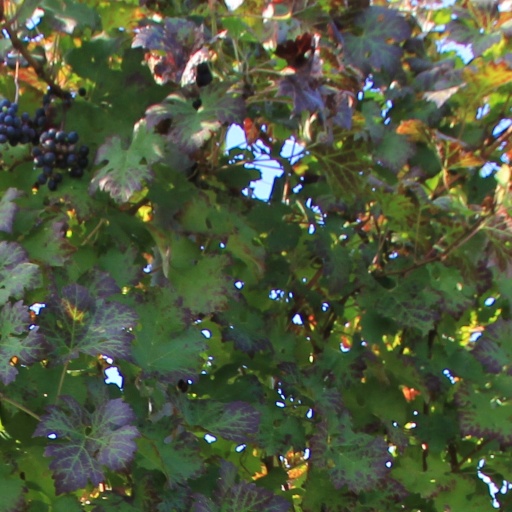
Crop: grape